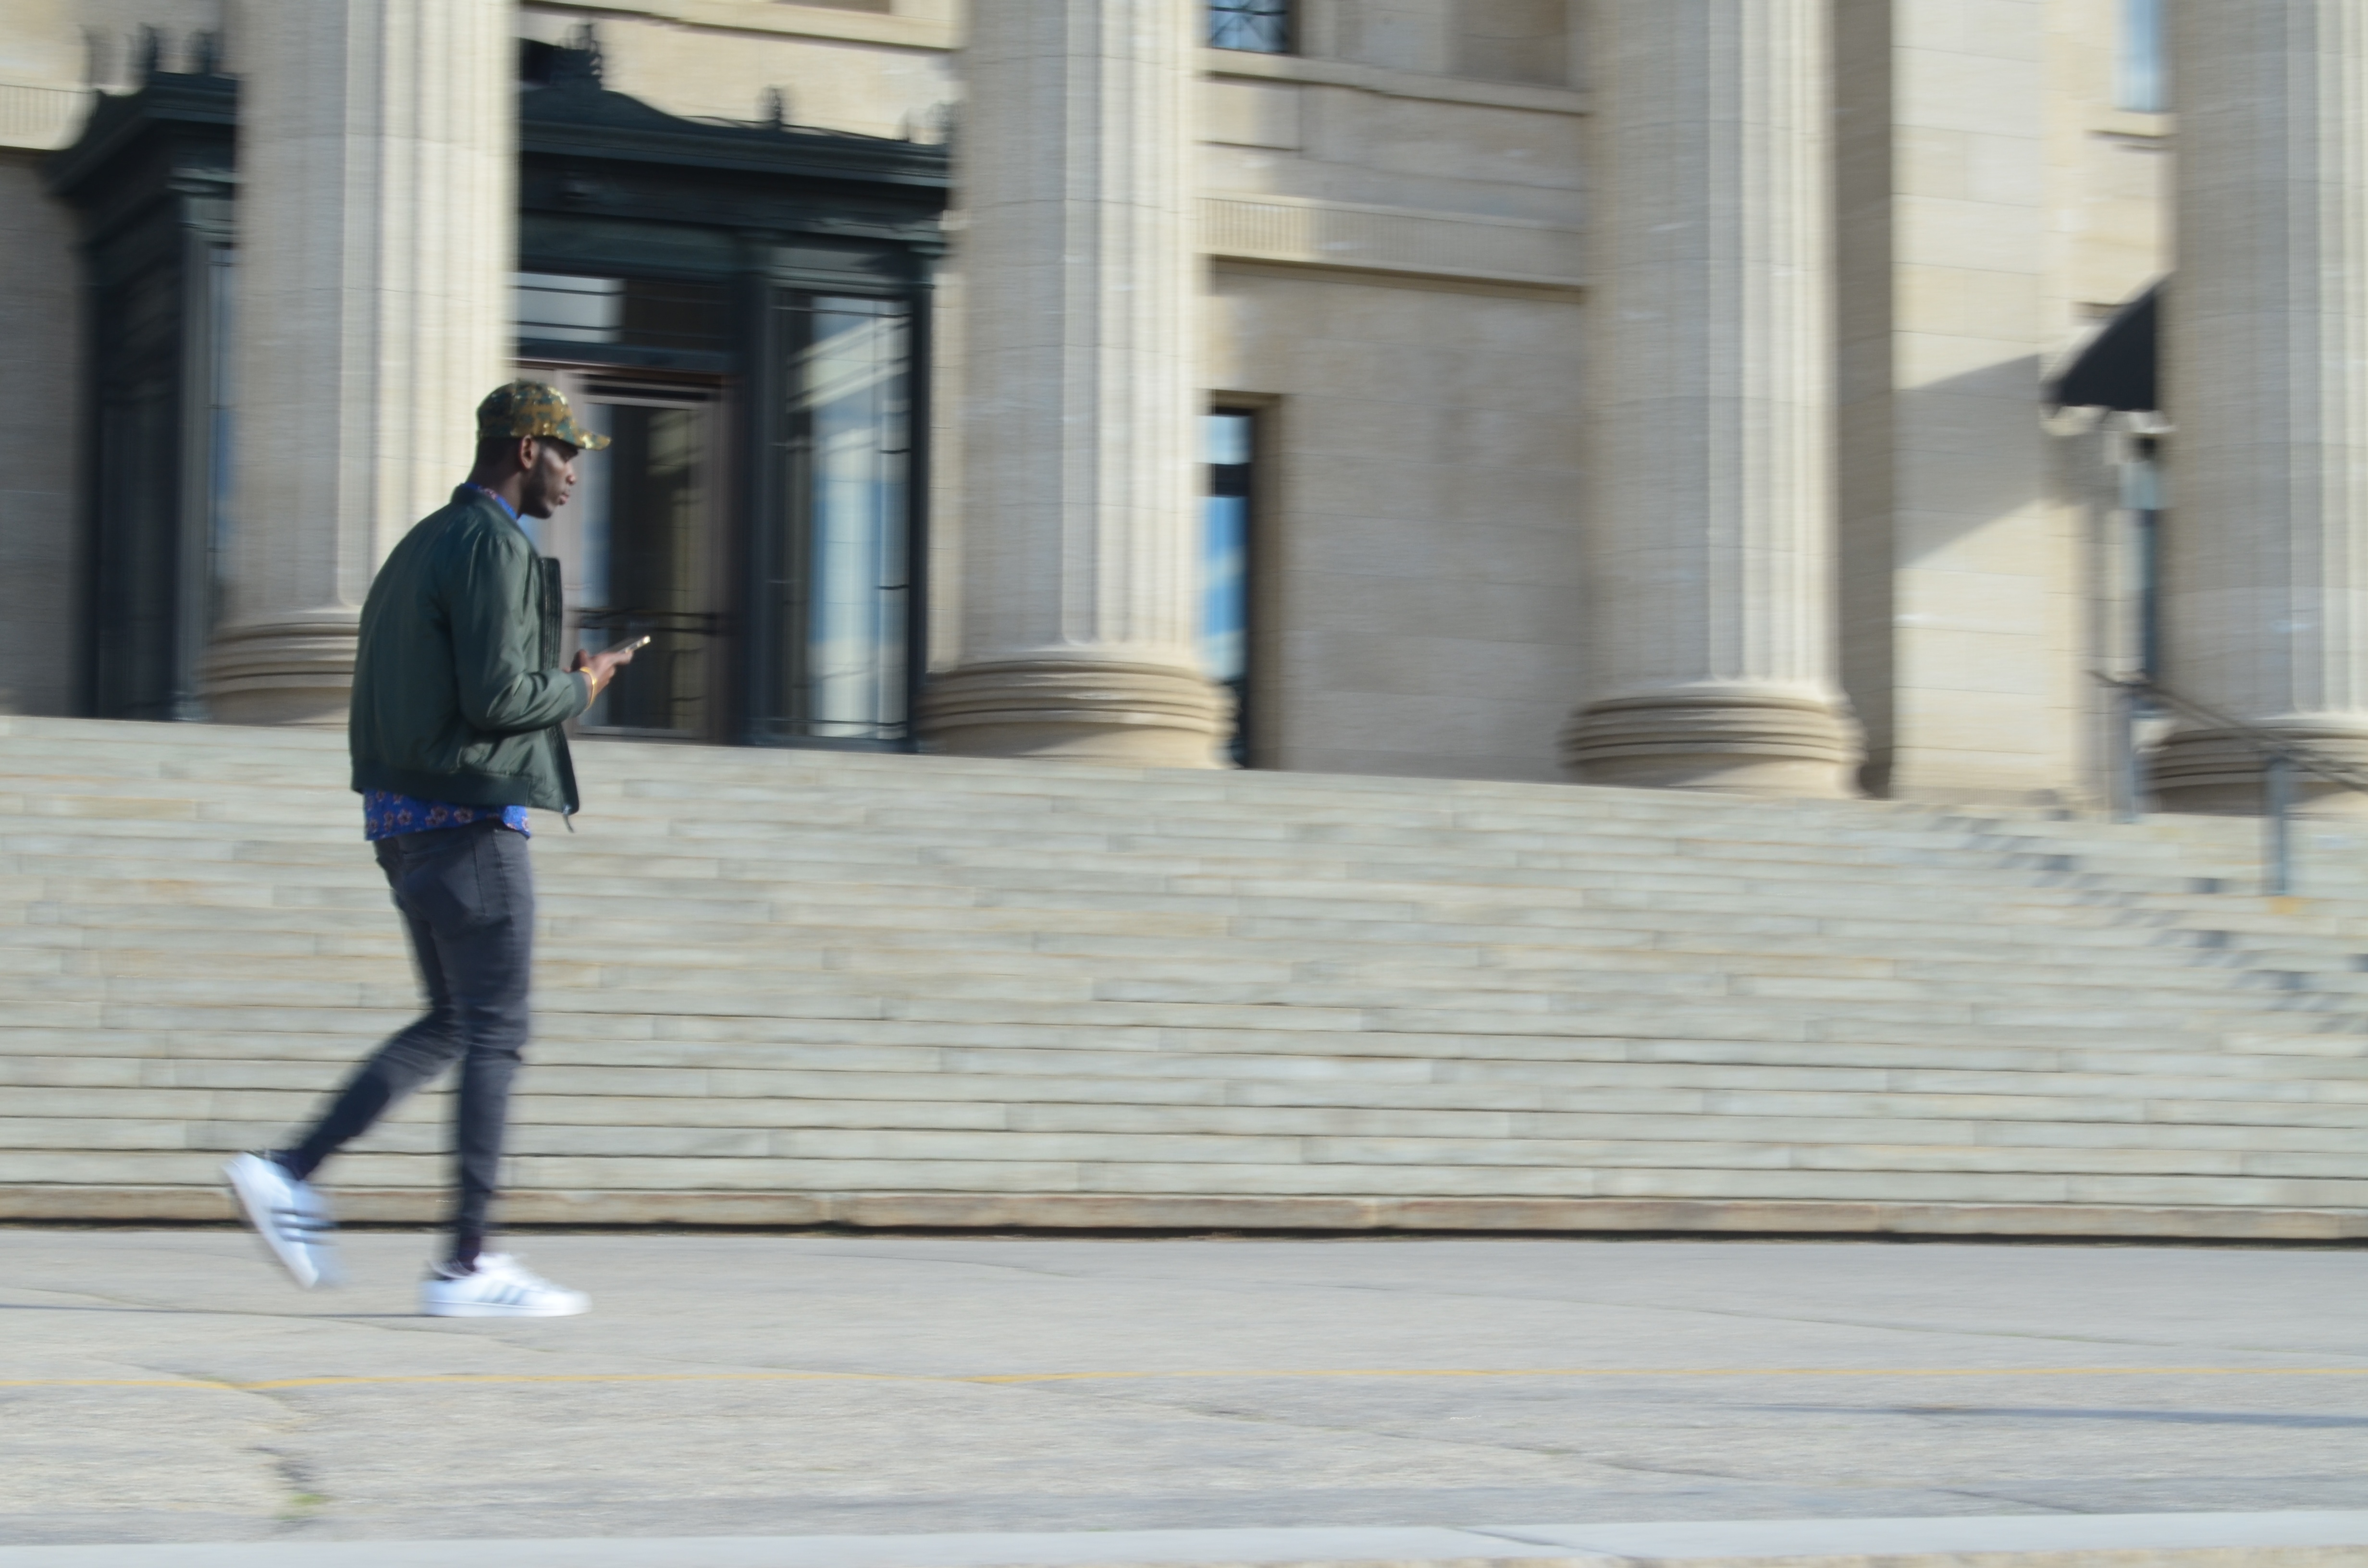
pedestrian, road, street, walkway, footwear